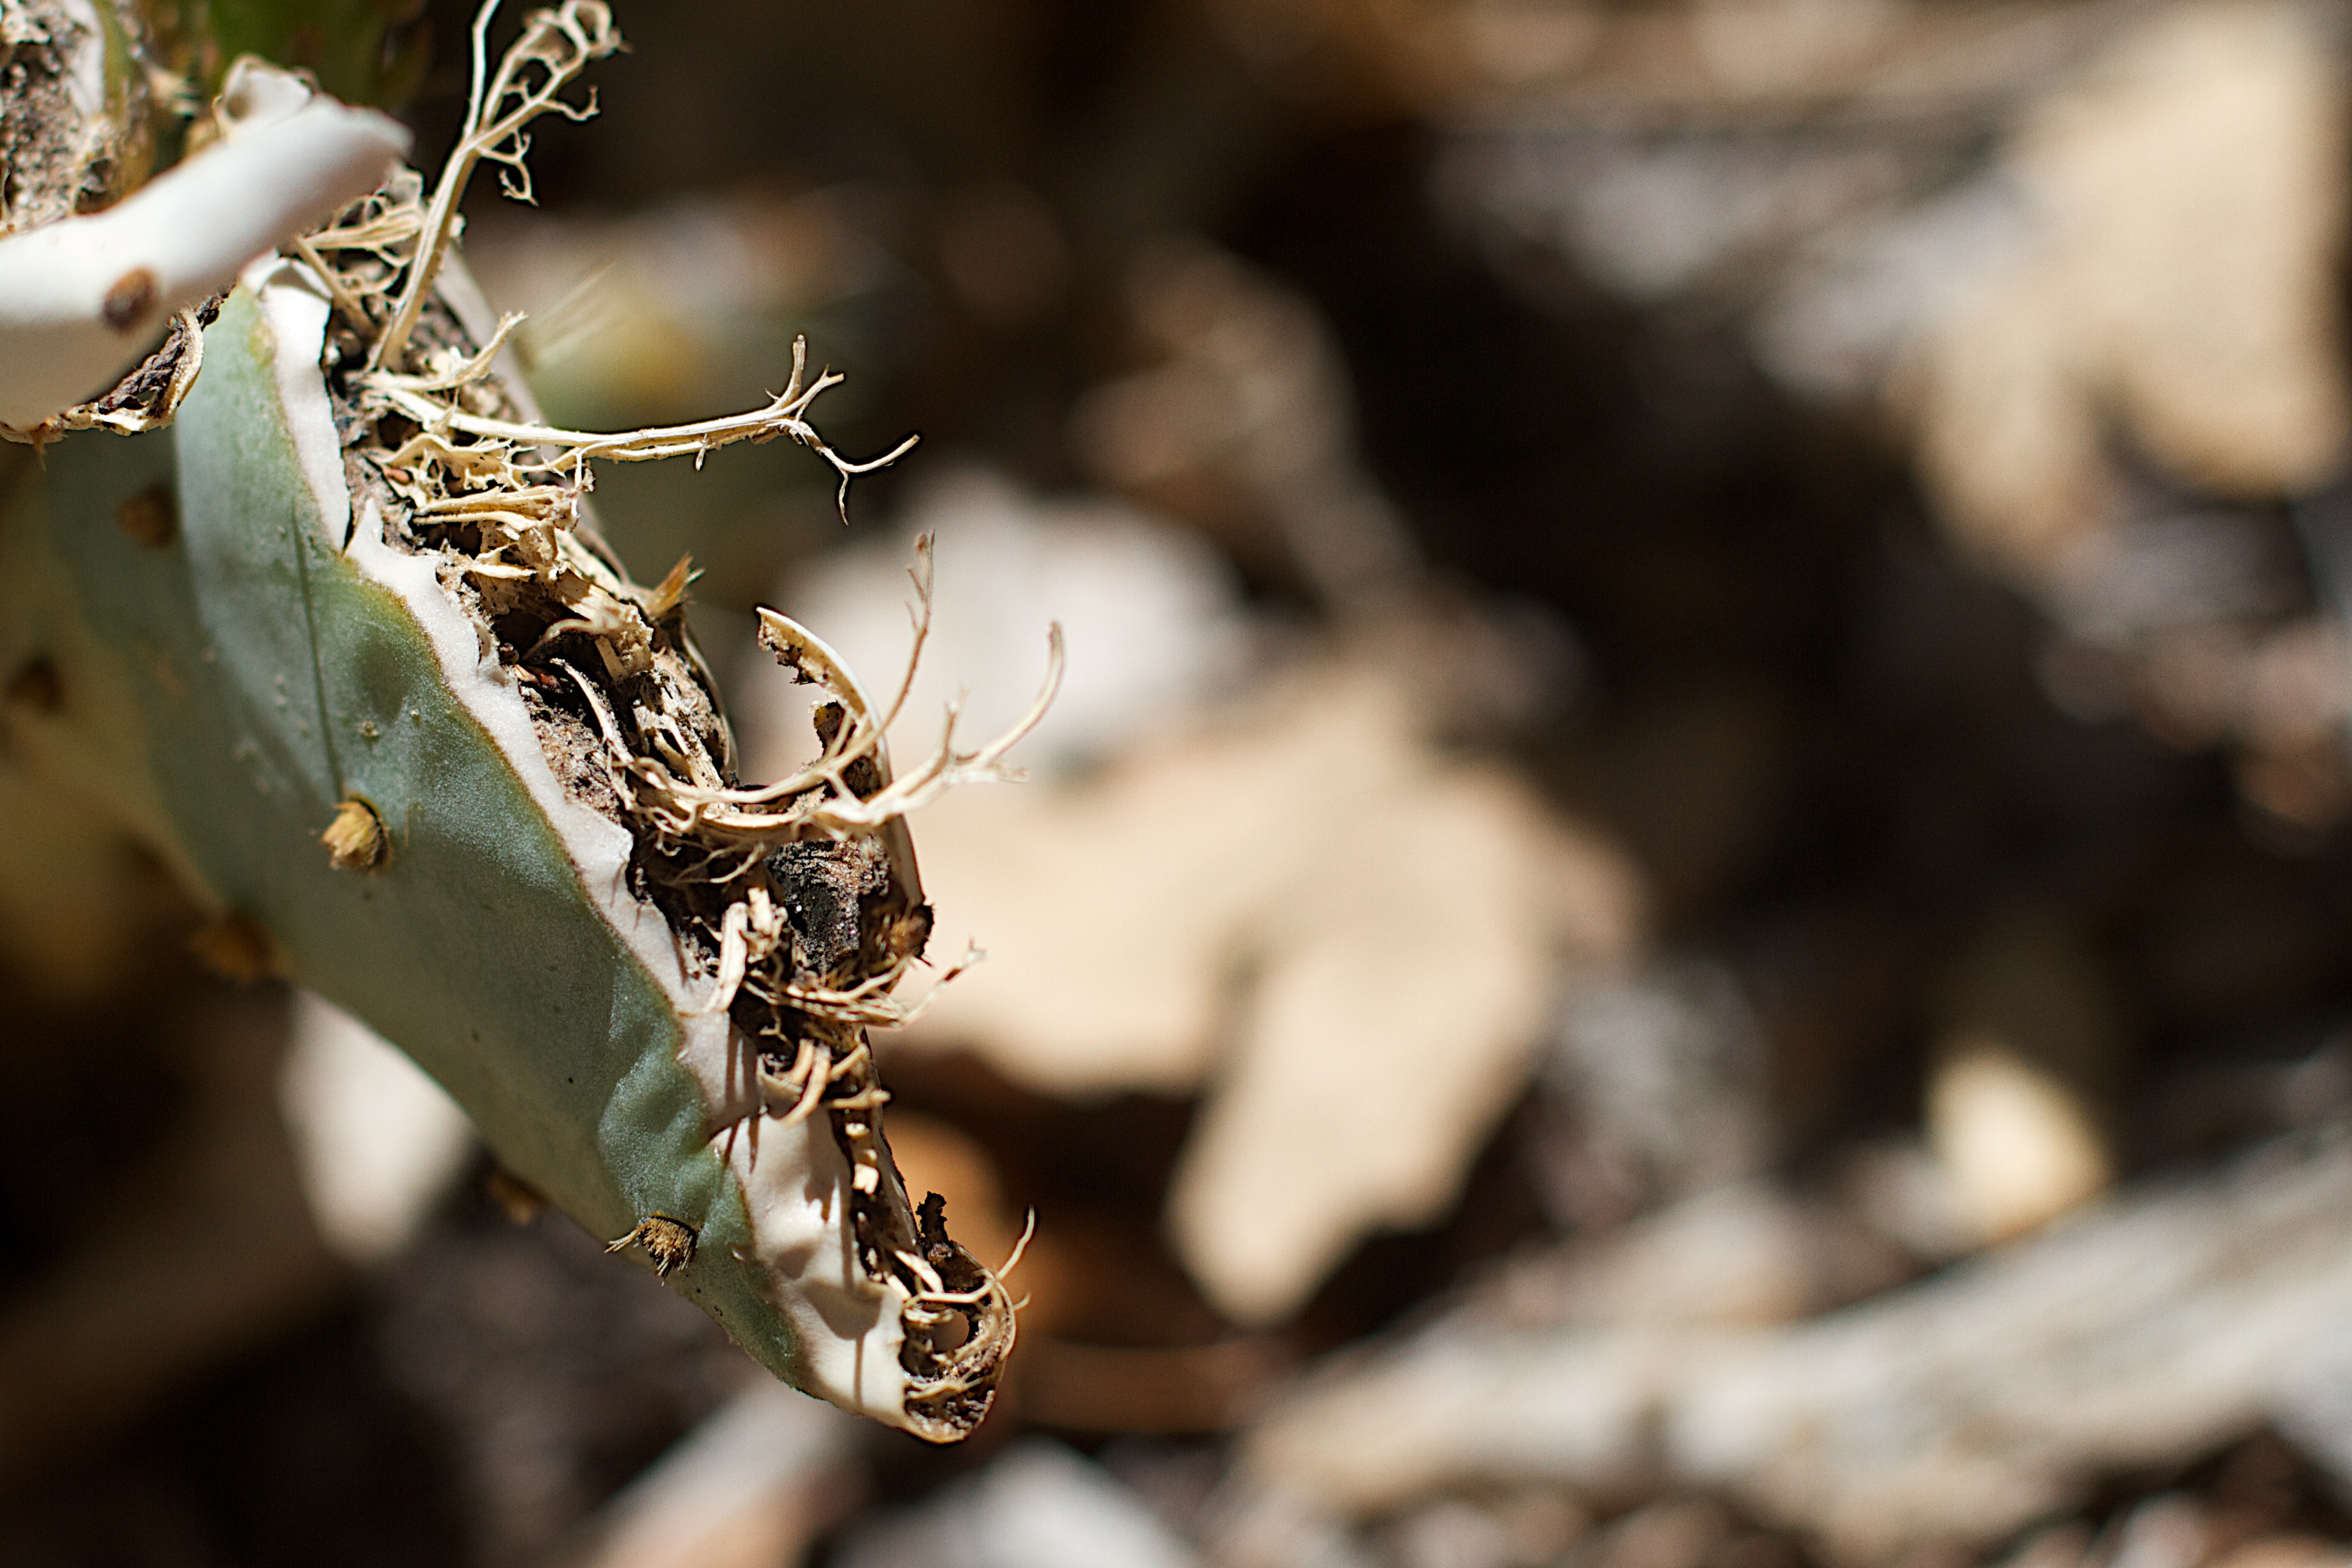
nature, branch, cactus, photography, leaf, flower, wildlife, spring, insect, flora, season, fauna, invertebrate, close up, macro photography, membrane winged insect